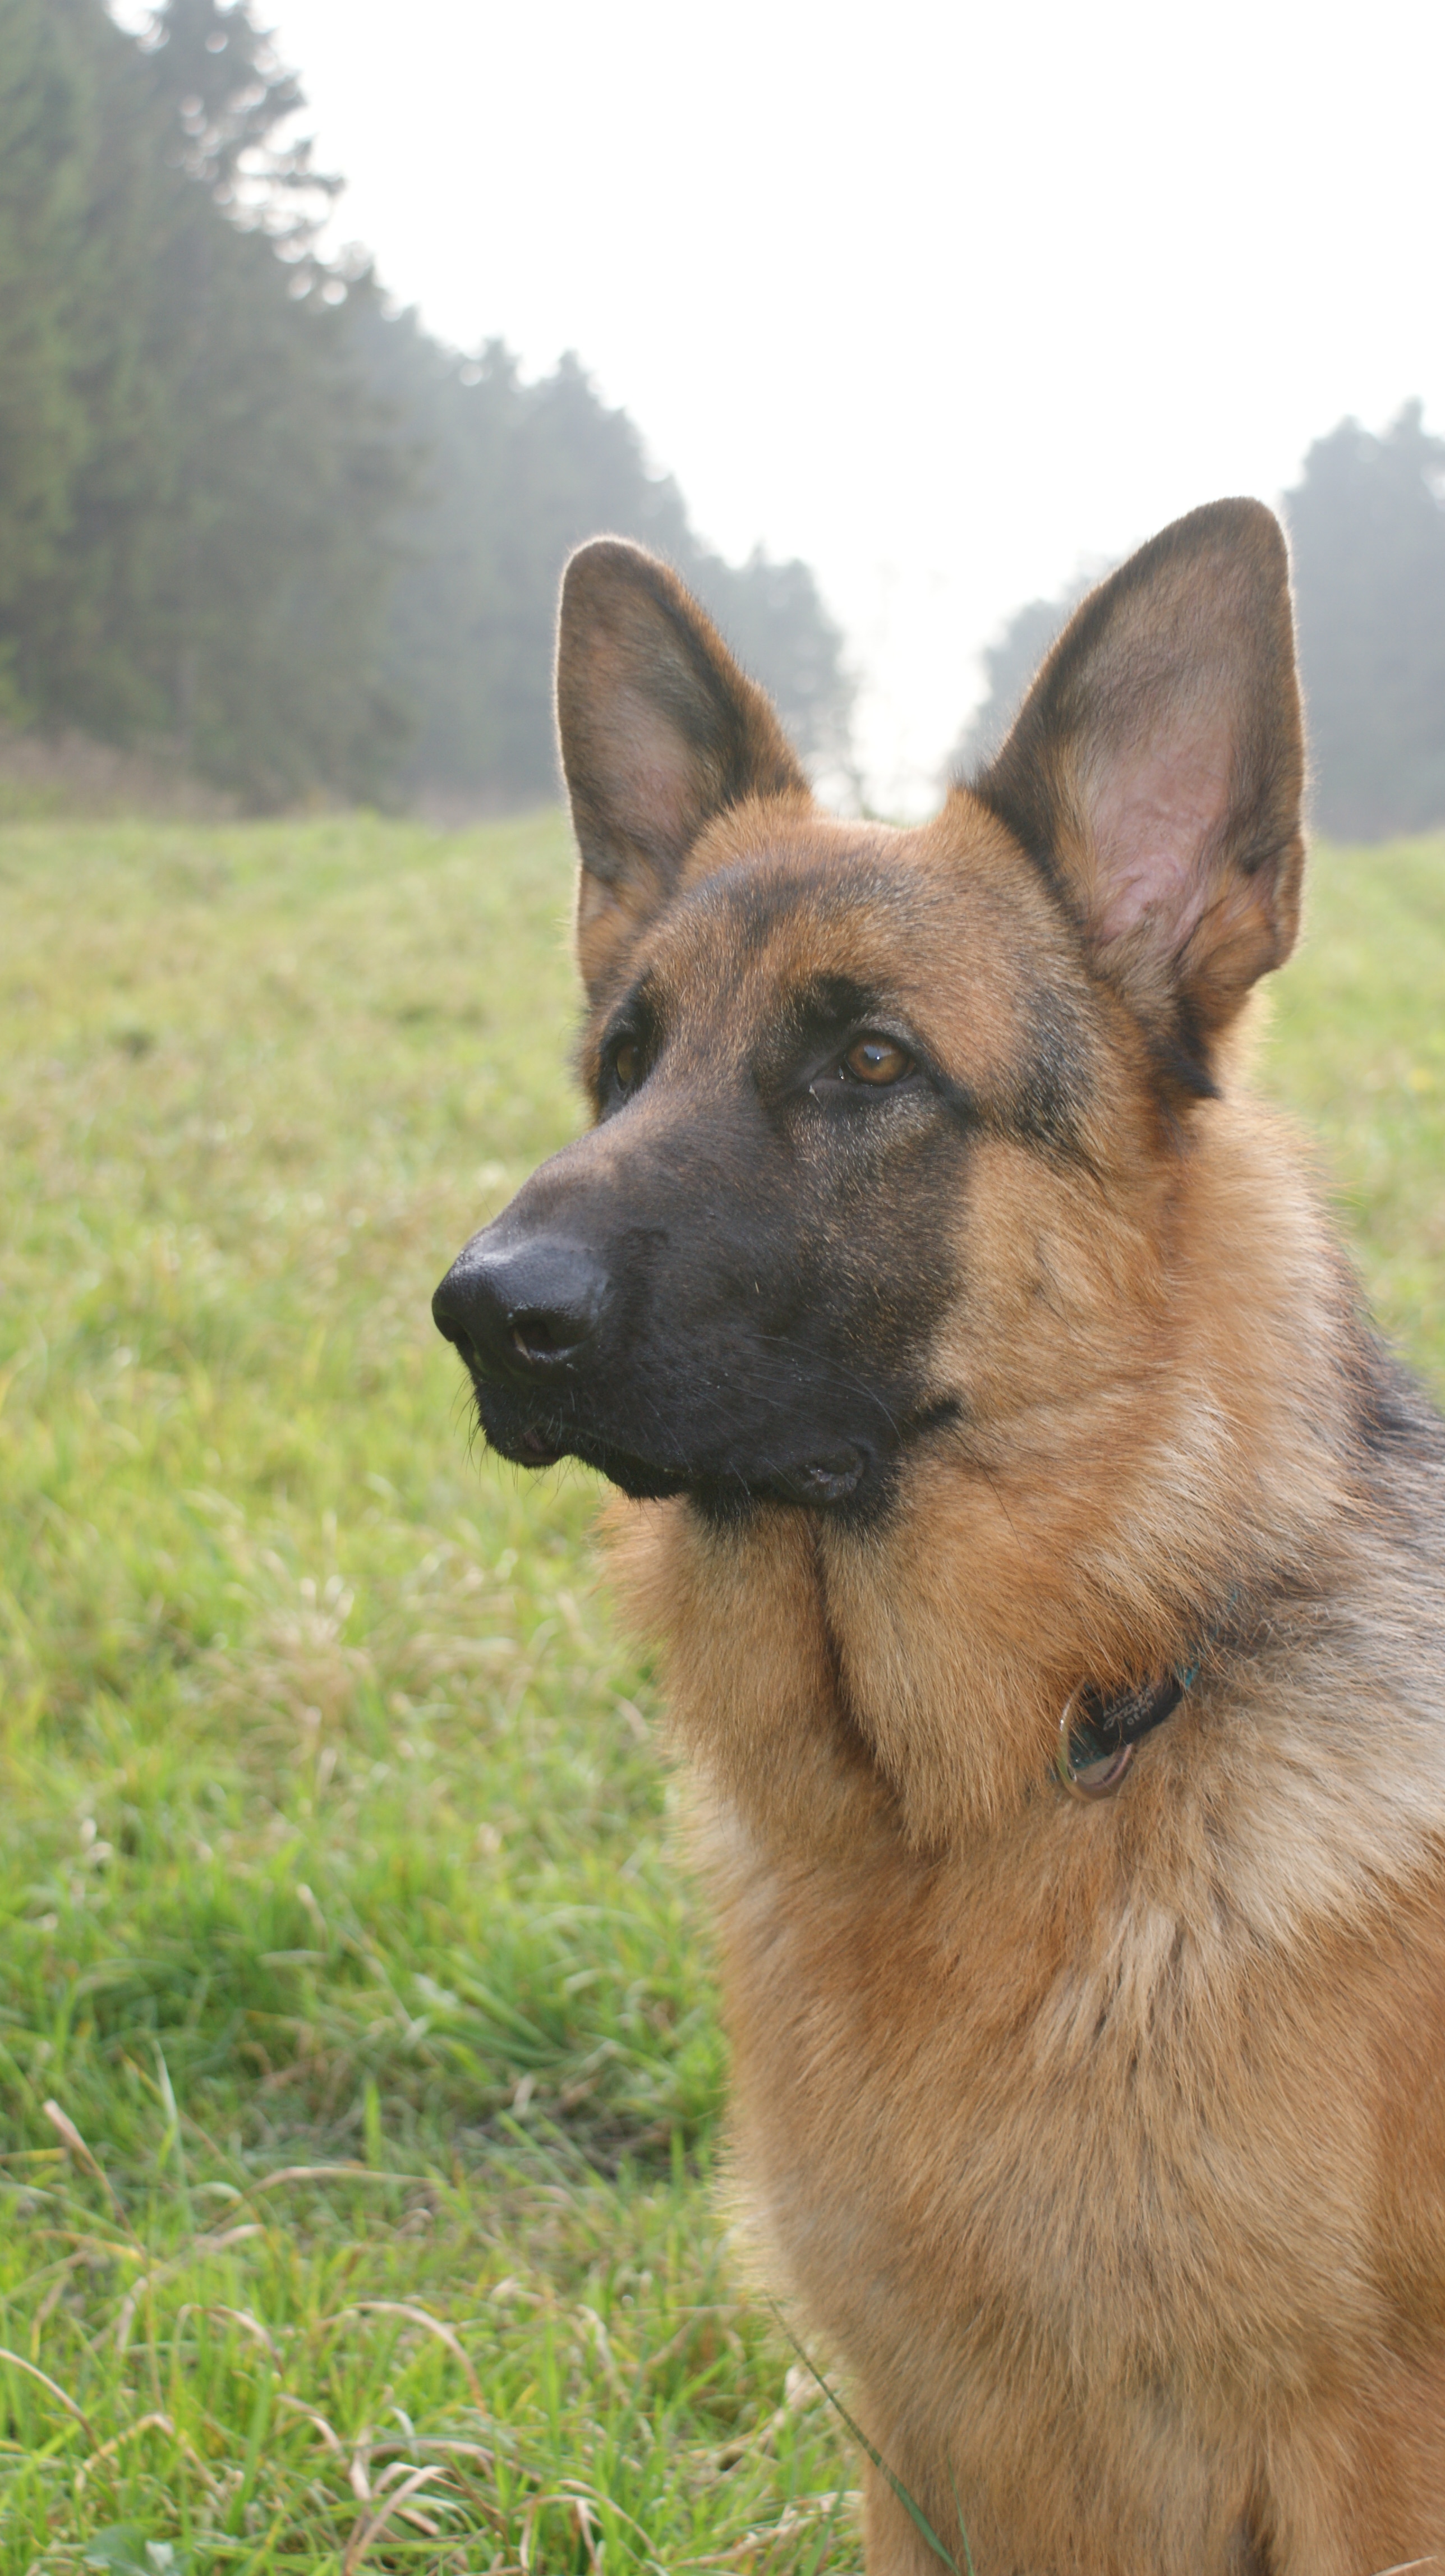
german, sheperd, dog, old german shepherd dog, dog like mammal, dog breed, mammal, german shepherd dog, kunming wolfdog, king shepherd, east european shepherd, tervuren, shiloh shepherd dog, belgian shepherd malinois, dog breed group, snout, grass, carnivoran